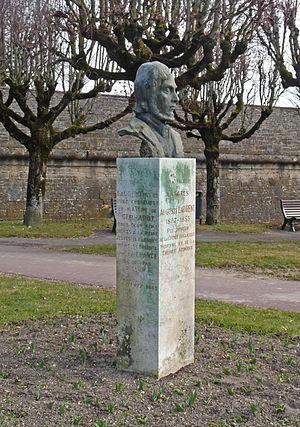
Monument dédié au chimiste Auguste Laurent à l'entrée des remparts de Langres (Haute-Marne).
L'École nationale supérieure des mines de Paris, aussi connue sous les noms de École des mines de Paris ou simplement « les Mines », et plus récemment de Mines ParisTech, est l'une des 205 écoles d'ingénieurs françaises accréditées au 1ᵉʳ septembre 2019 à délivrer un diplôme d'ingénieur. Elle fait partie de l'Université PSL en tant qu'établissement-composante.
Auguste Laurent, né à La Folie, près de Langres, le 14 novembre 1807 et mort à Paris, le 15 avril 1853 est un chimiste français qui fut l'un des créateurs de la notation atomique et un précurseur de la chimie organique moderne et de la théorie atomique.
Cet article recense les œuvres d'art dans l'espace public de la Haute-Marne, en France.